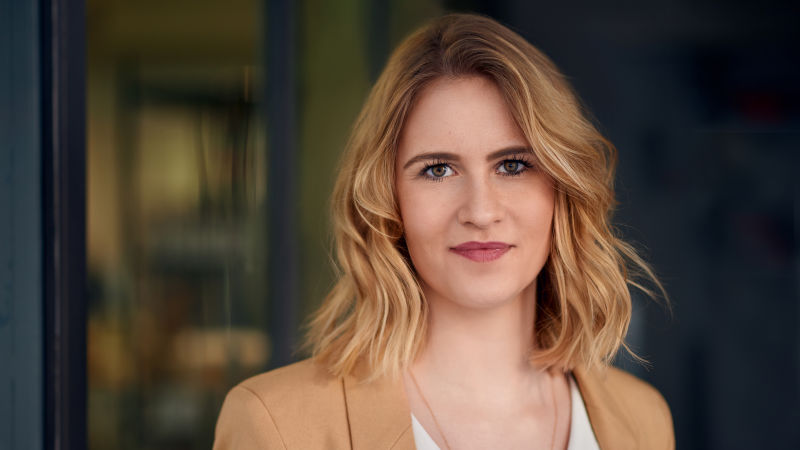
Gender: women